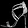
Label: Sandal